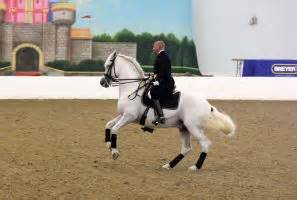
Label: horse